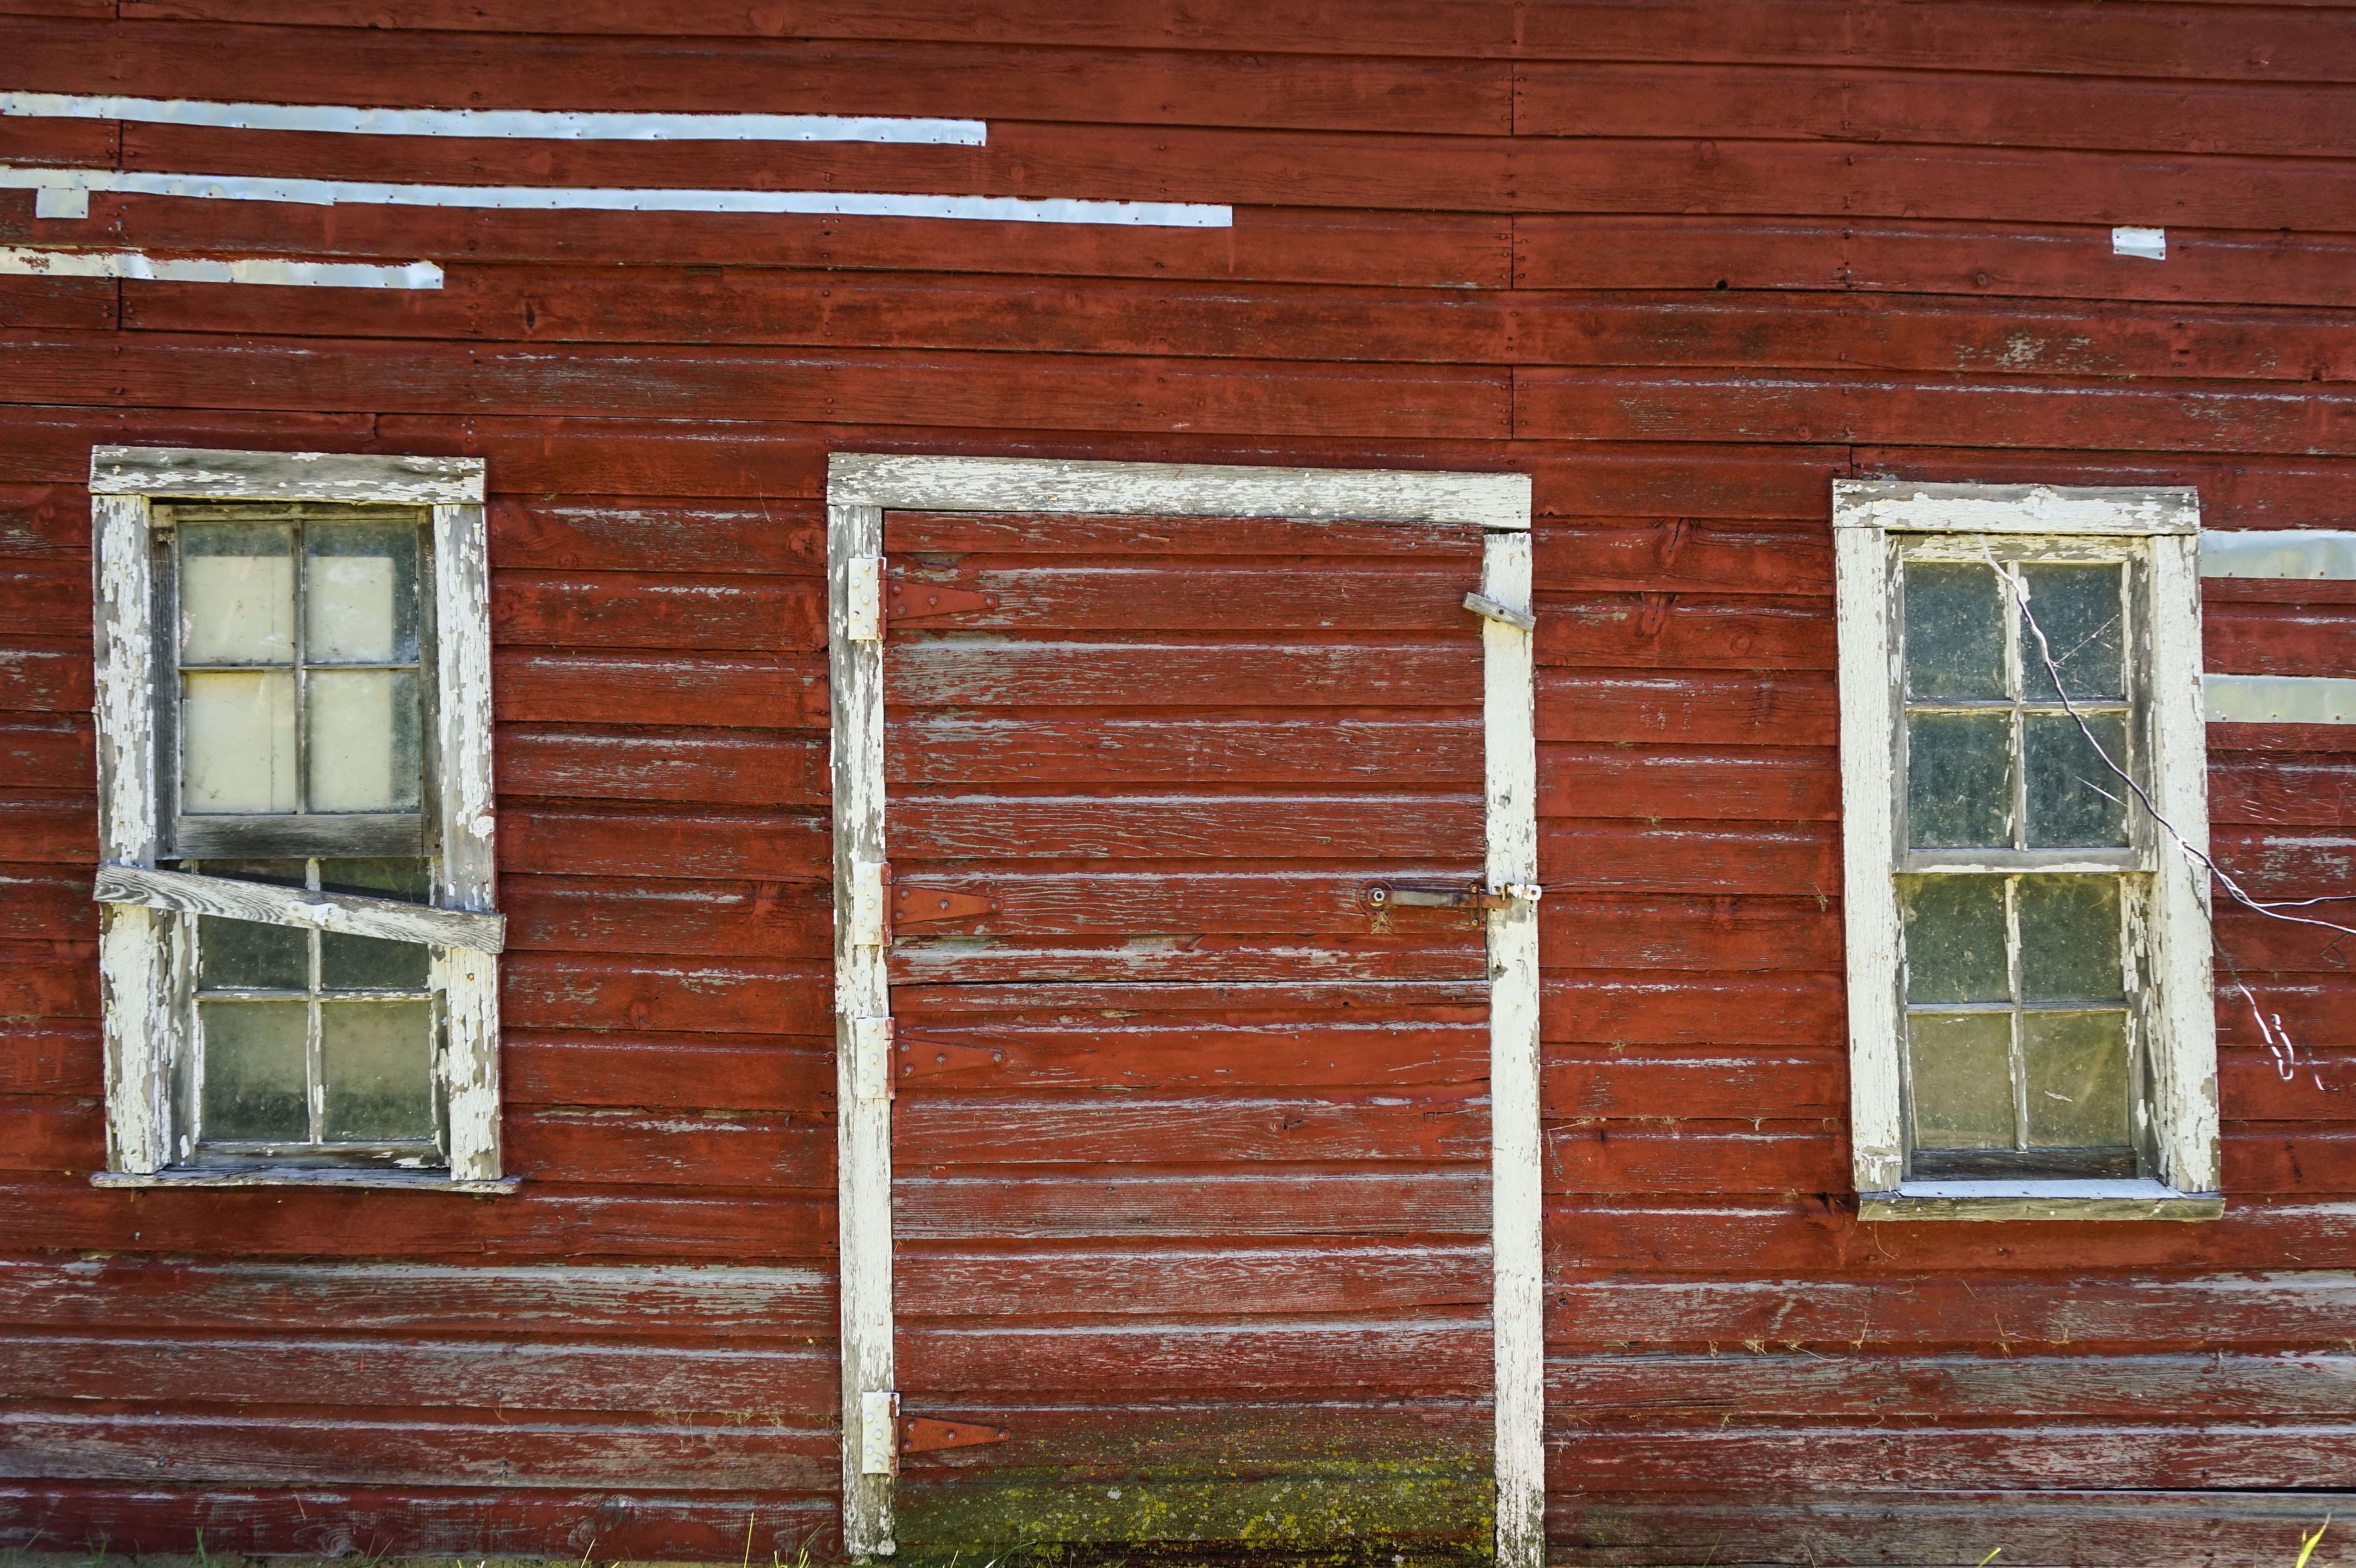
wood, house, window, barn, home, wall, porch, cottage, facade, property, brick, door, interior design, estate, log cabin, brickwork, siding, window covering, outdoor structure, sash window